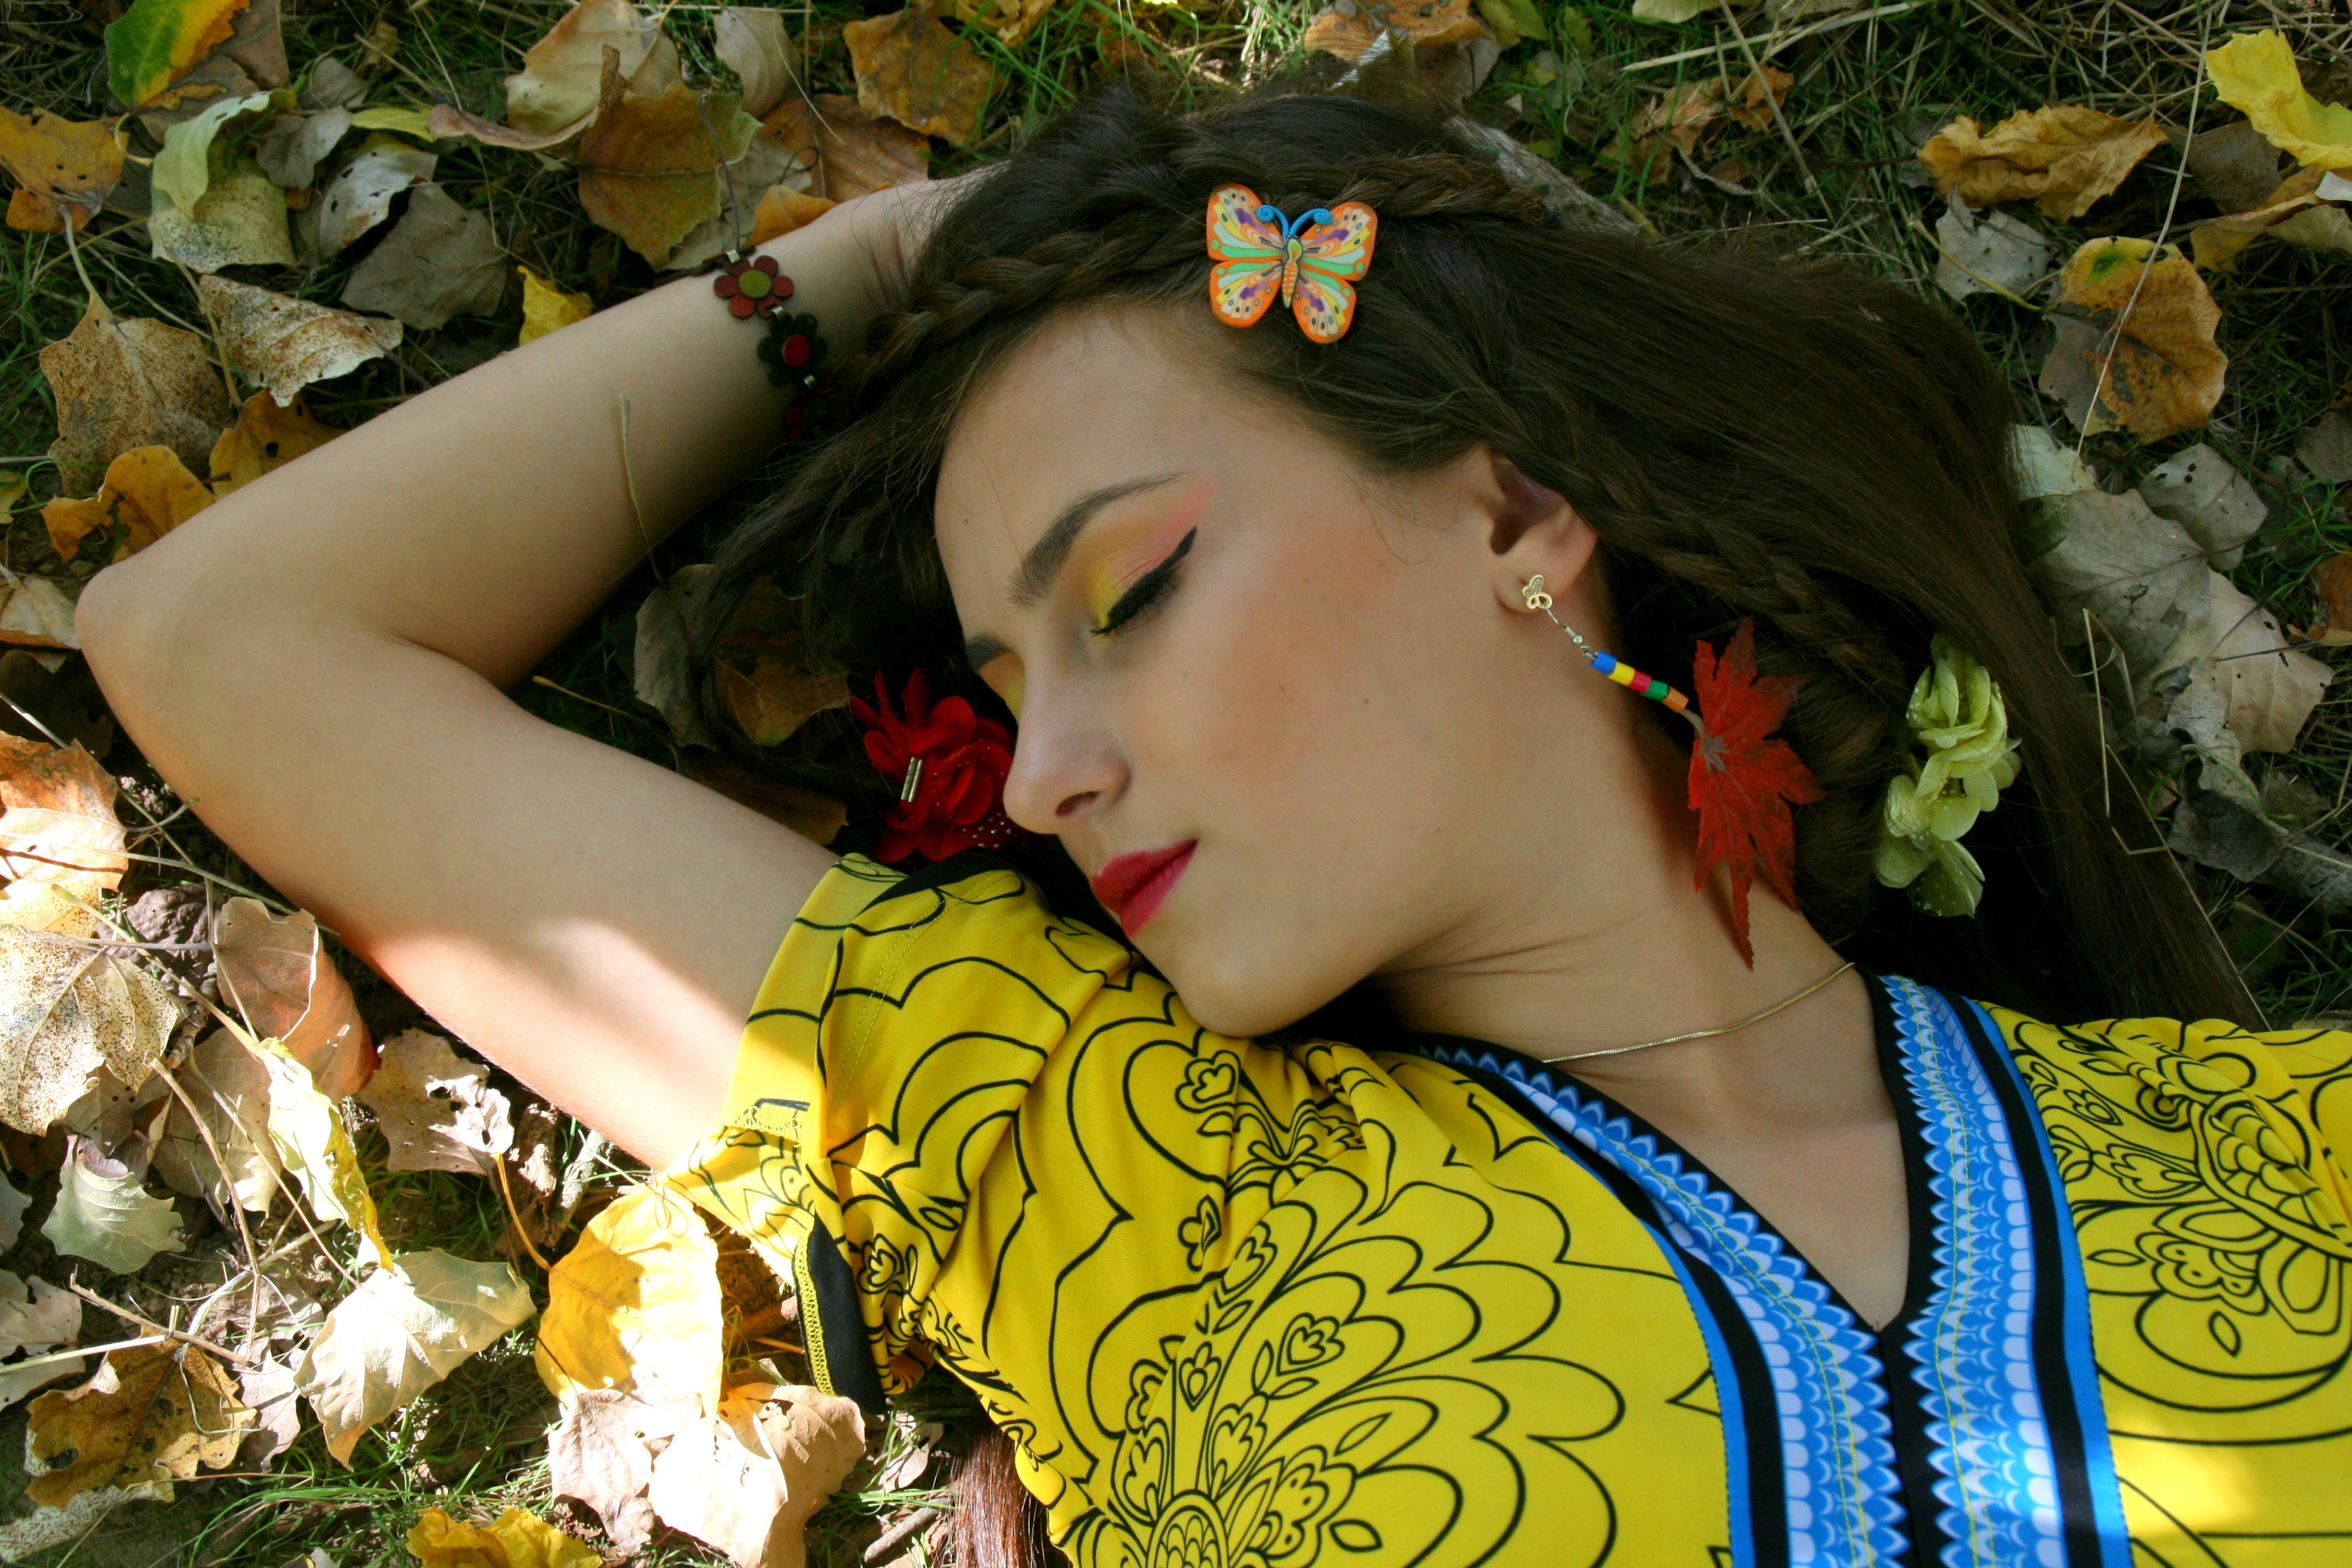
girl, woman, flower, portrait, model, color, autumn, fashion, clothing, yellow, lady, leaves, dress, vegetation, beauty, costume, seductive, photo shoot